Seeley, California

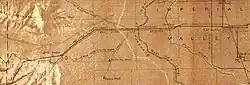
Seeley on a map in 1920

The first post office at Seeley was opened in 1909. The name honors Henry Seeley, an early developer of Imperial County.